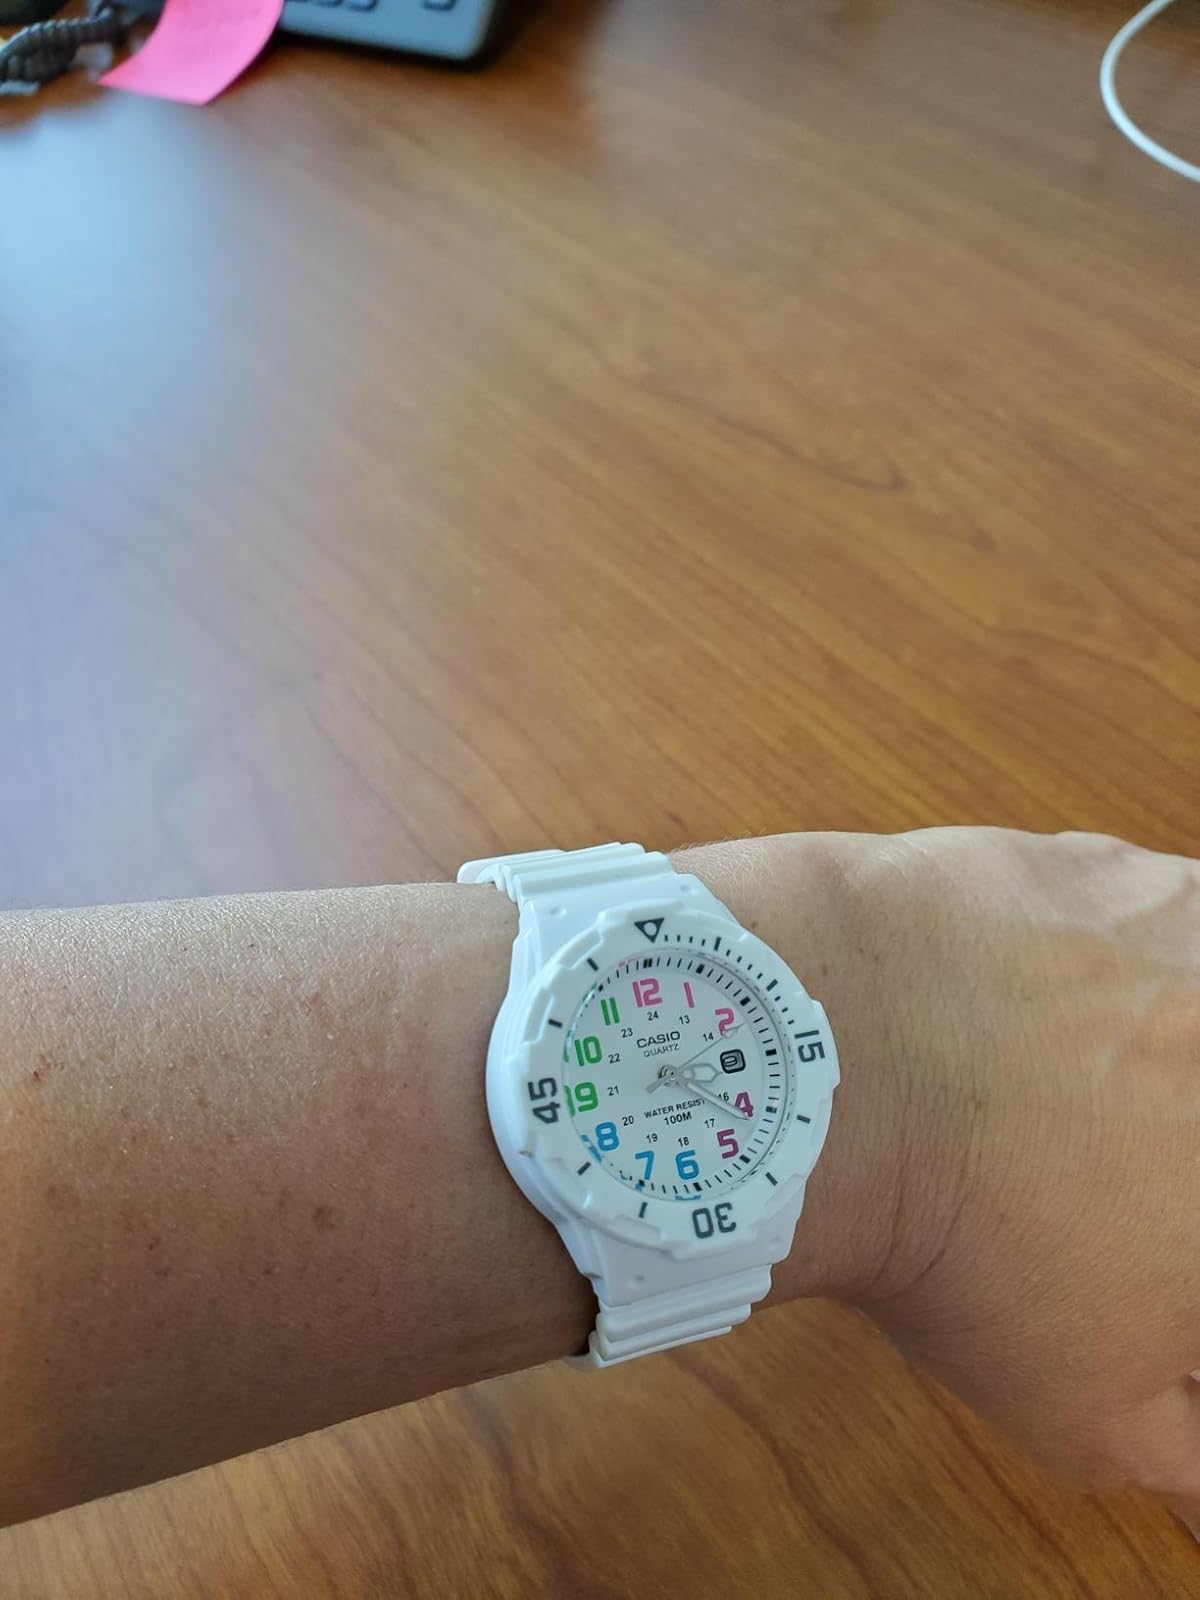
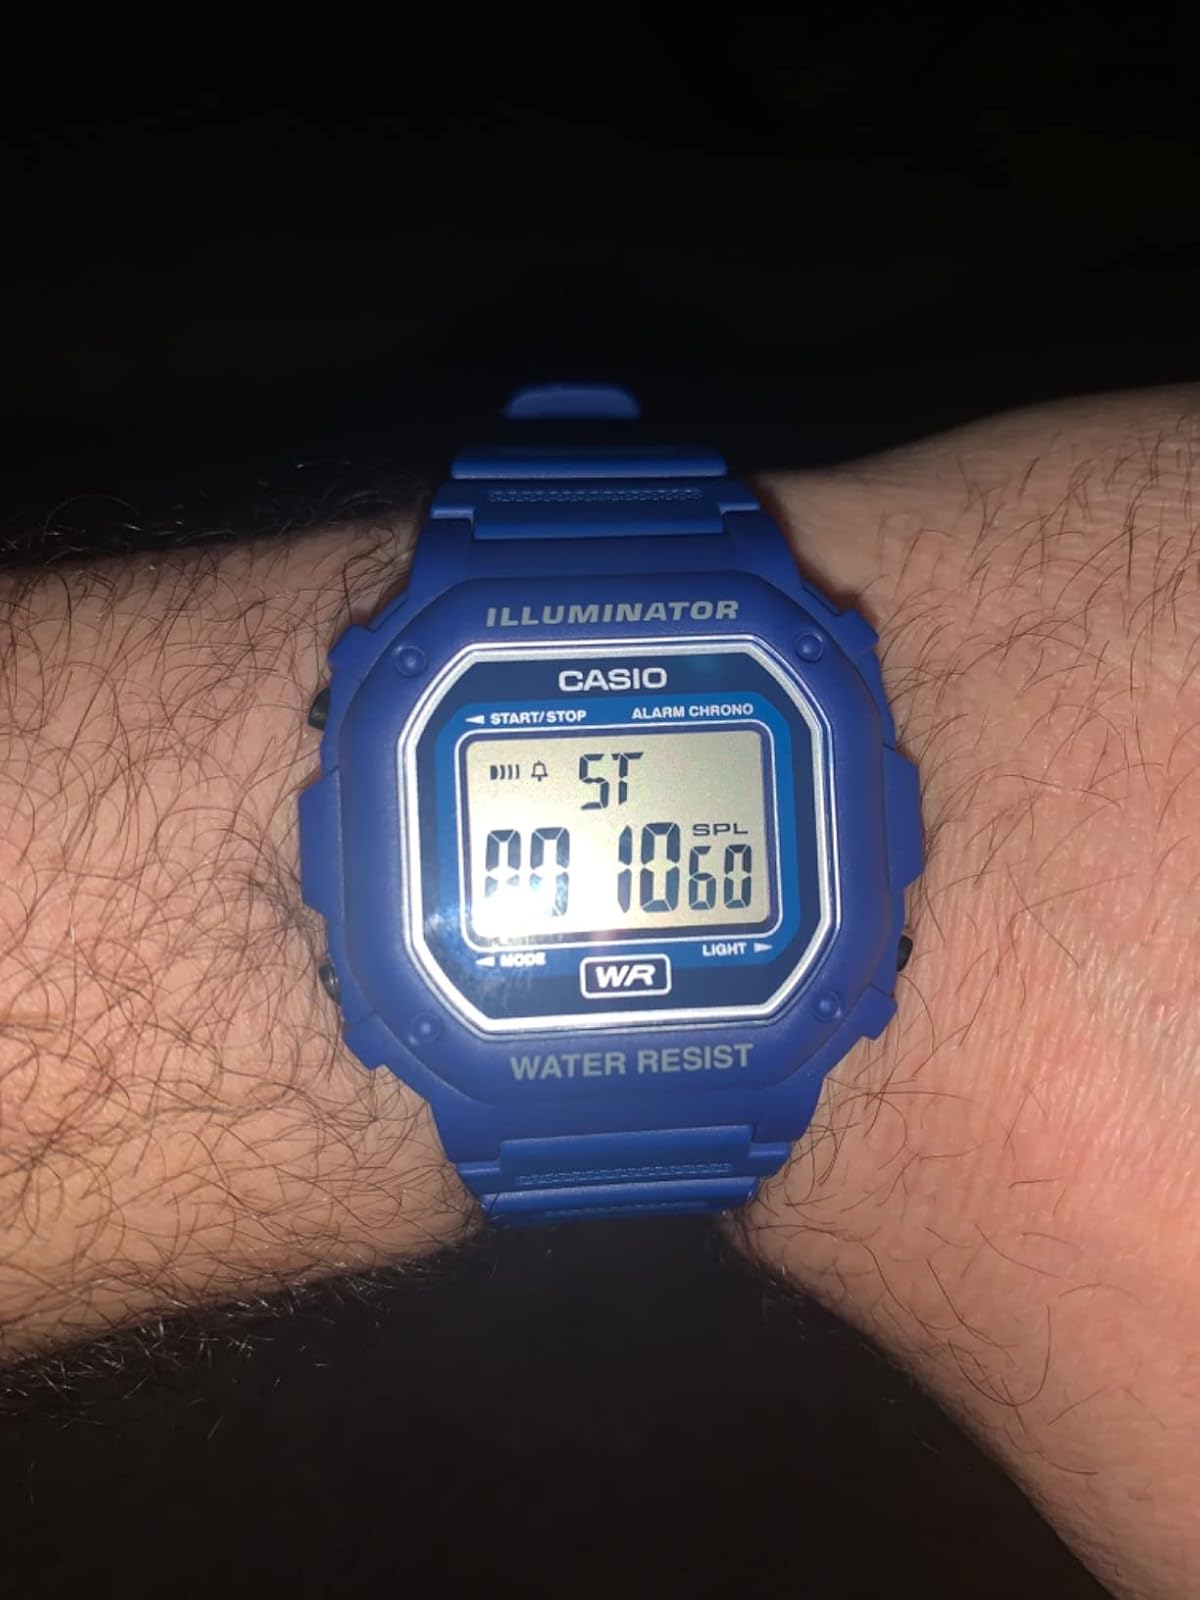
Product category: accessories_watch
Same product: no